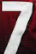
Number: 7